Chiara Moretti

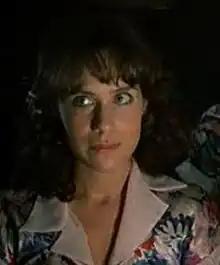

Born in Siena, Moretti started her acting career in the second half of the 1970s, appearing alongside Roberto Benigni in a series of projects, including the films "Berlinguer, I Love You" by Giuseppe Bertolucci and in "Seeking Asylum" by Marco Ferreri, where she played the main female character Irma. Later she had other significant roles in the films ' and '; she made her last appearance in Bertolucci's "The Strangeness of Life" (1987).